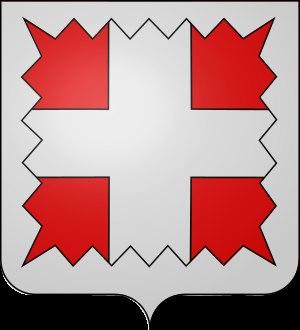
Liste des comtes de Dreux de 965 à 1793.